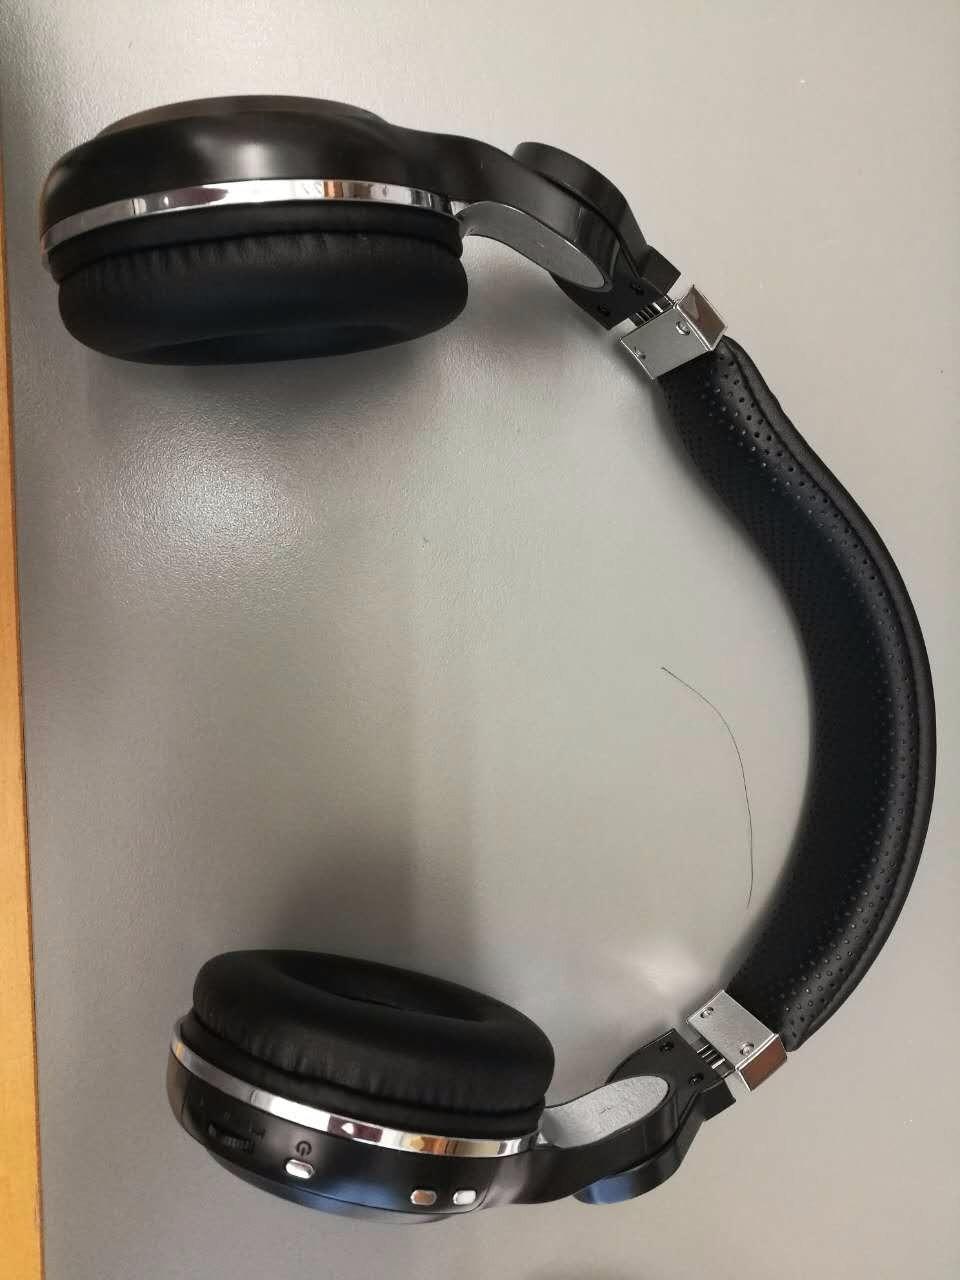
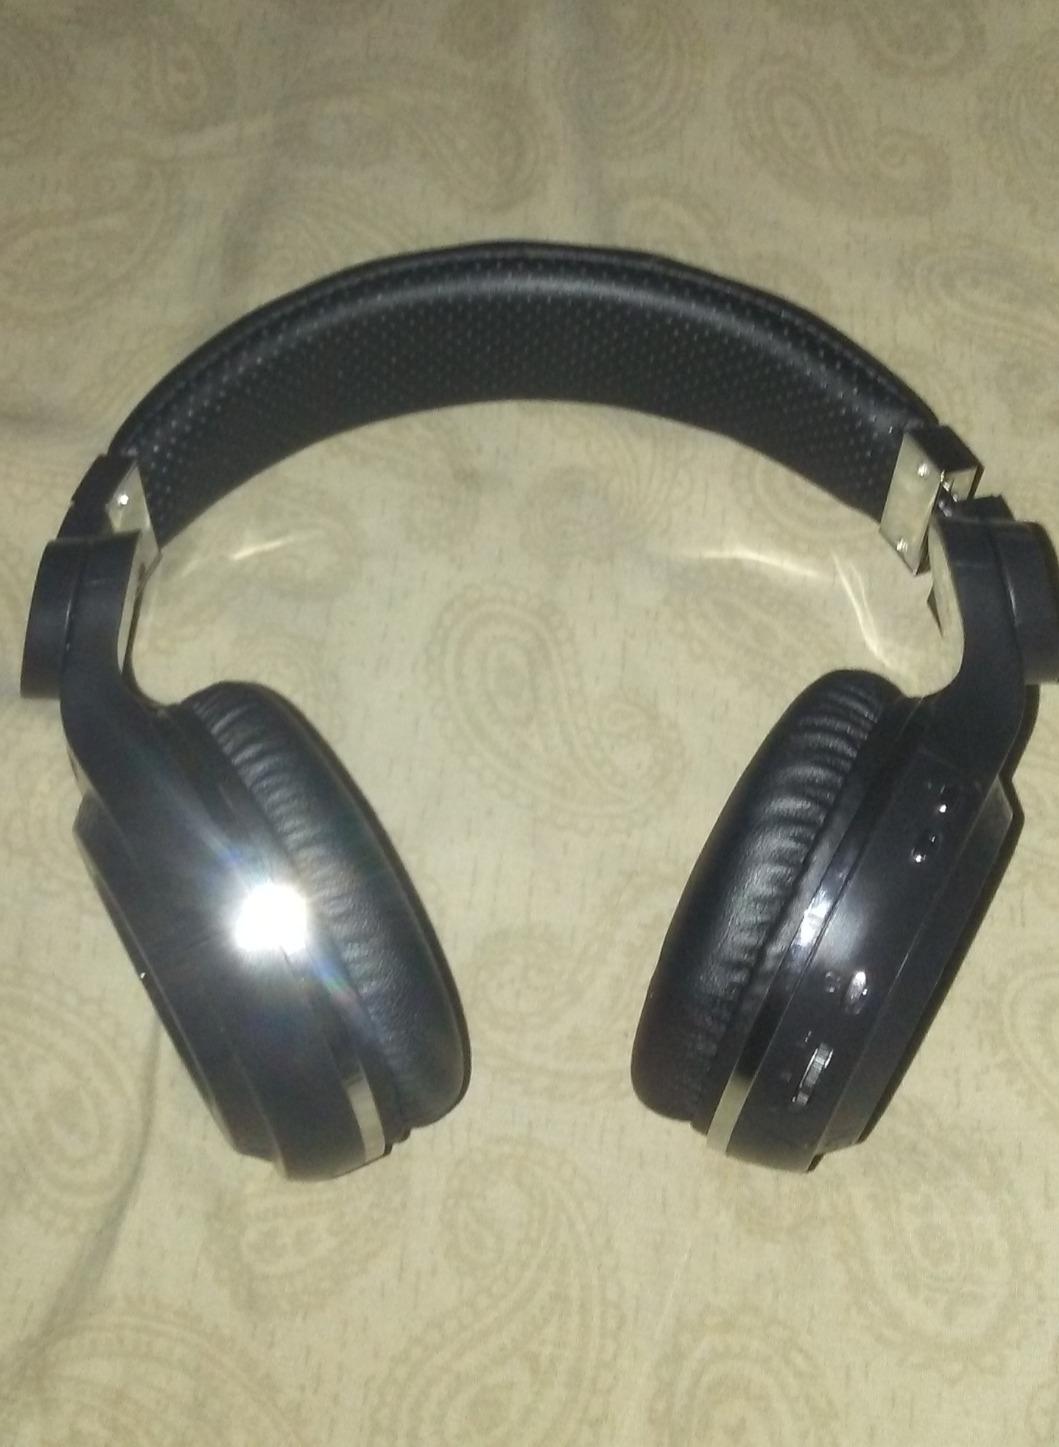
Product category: headphones
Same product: yes